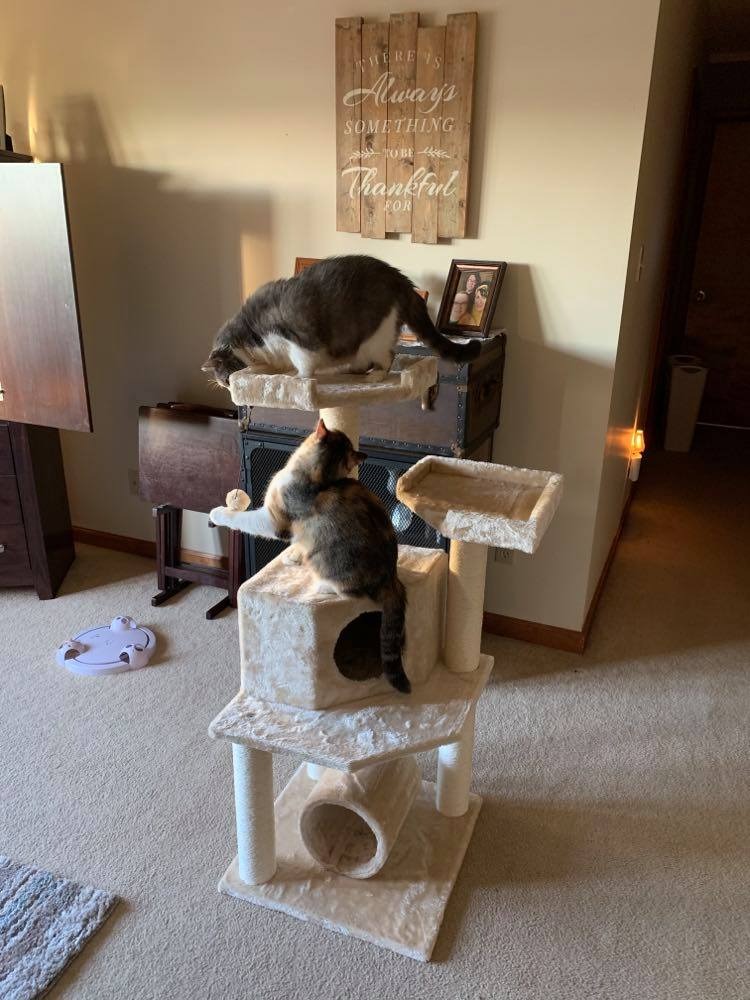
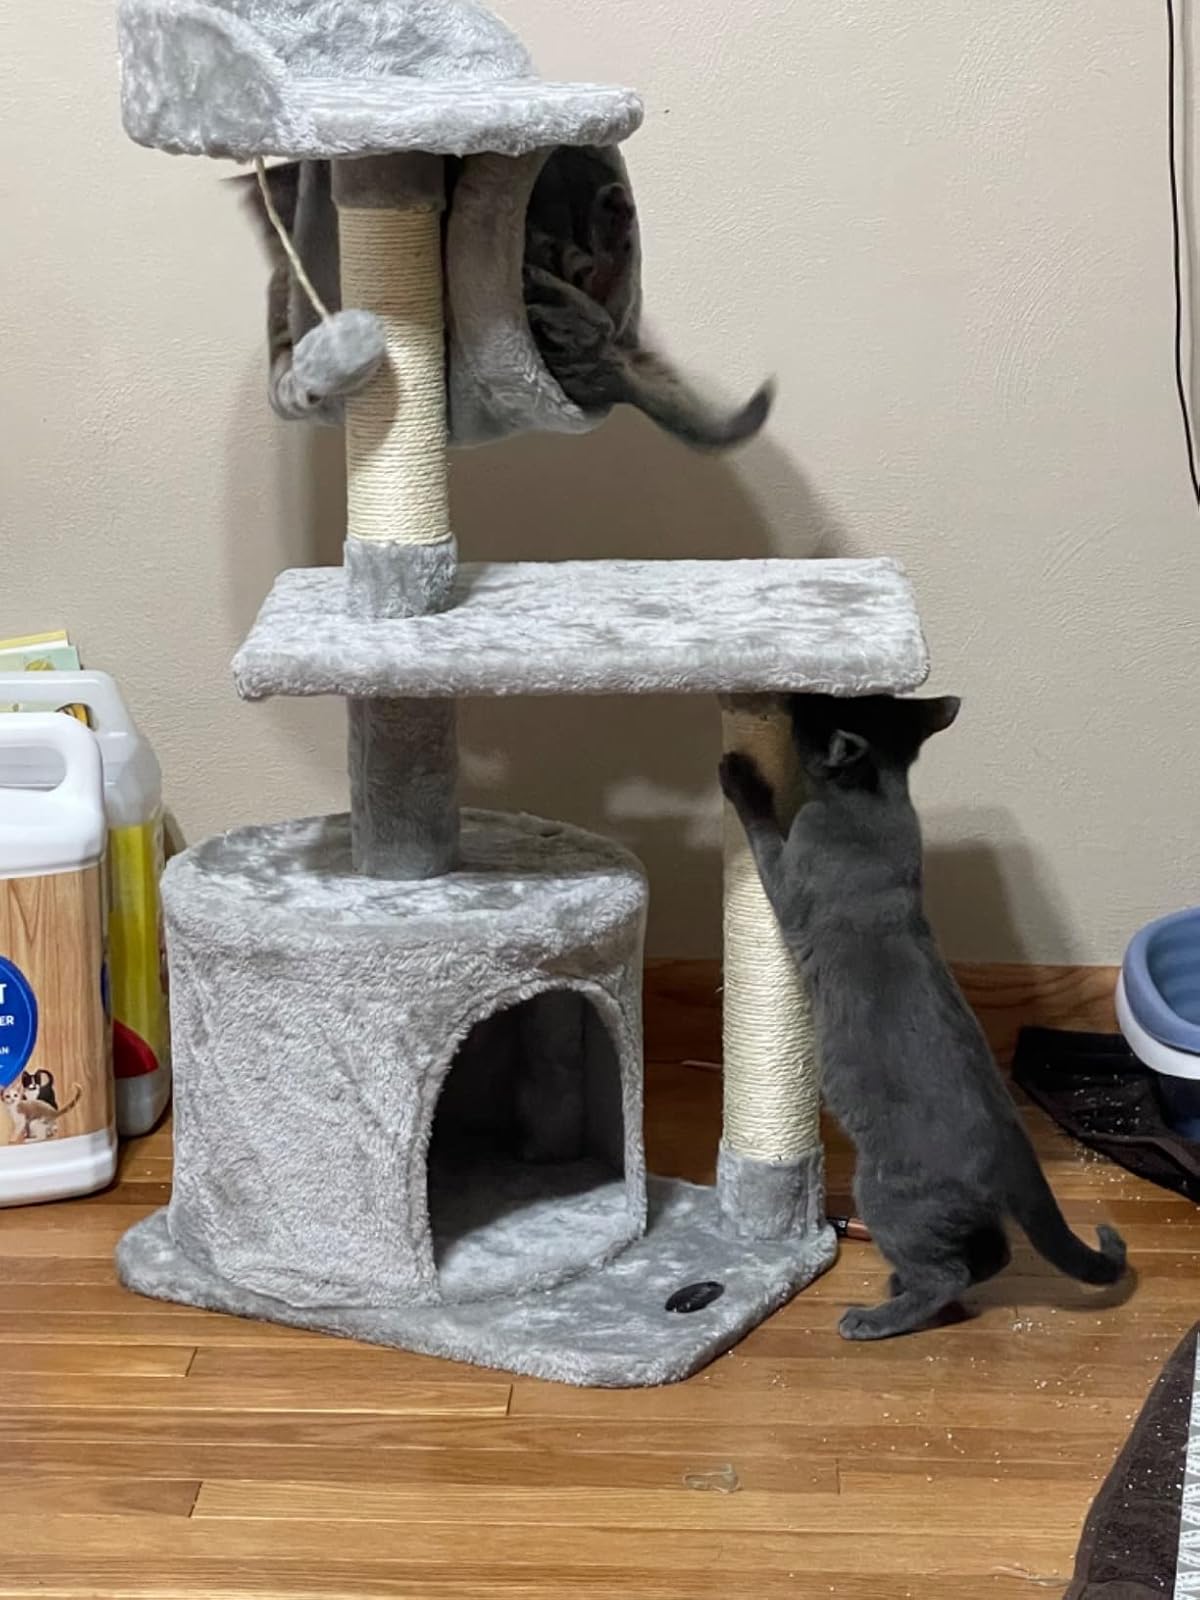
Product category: items_cat tree
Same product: no